Bitcoin in El Salvador

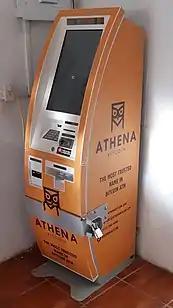
An Athena Bitcoin ATM in El Zonte, El Salvador

Chivo launched in October 2021, and immediately drew criticism for issues regarding features like payment processing and transactions. Shortly after midnight, Bukele confirmed via Twitter that the app was not available through either the Apple Store or Huawei, although Huawei later added it. Chivo was disabled a few hours after launch to allow the platform to increase the capacity of its servers. The system was also plagued by identity theft, which resulted in the theft of sign-on bonuses. Shortly after launch, Chivo announced that it was changing its pricing features to prevent scalping, which led to further complaints over the difficulty of day trading on Chivo and pricing discrepancies.